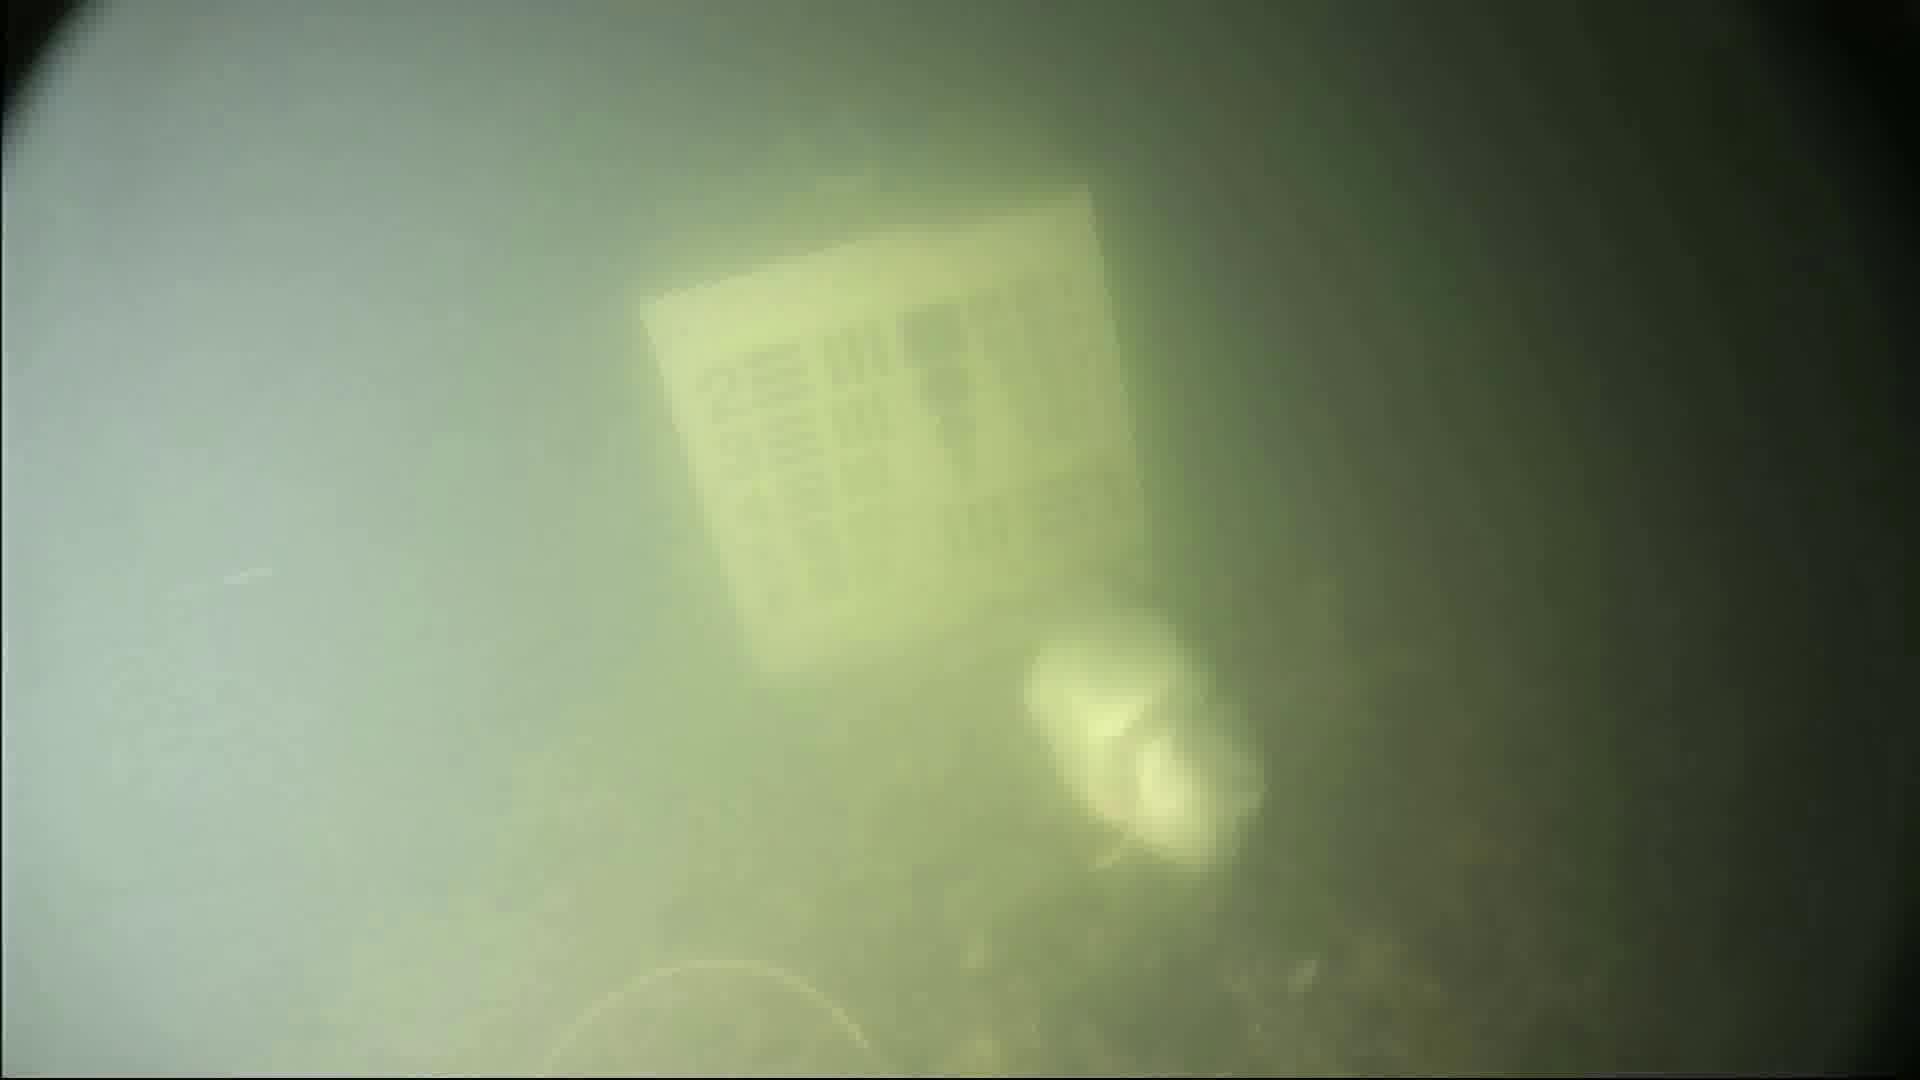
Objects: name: fish